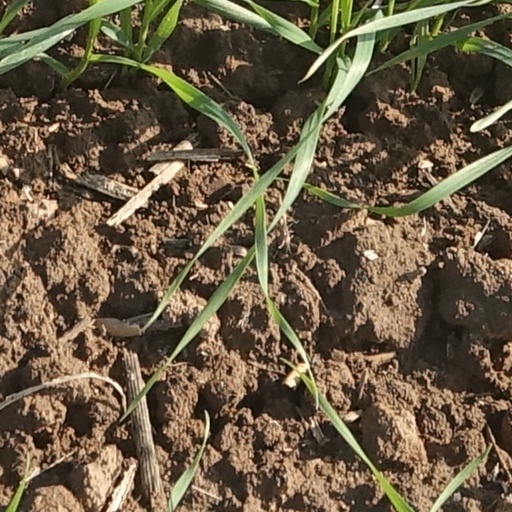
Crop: wheat